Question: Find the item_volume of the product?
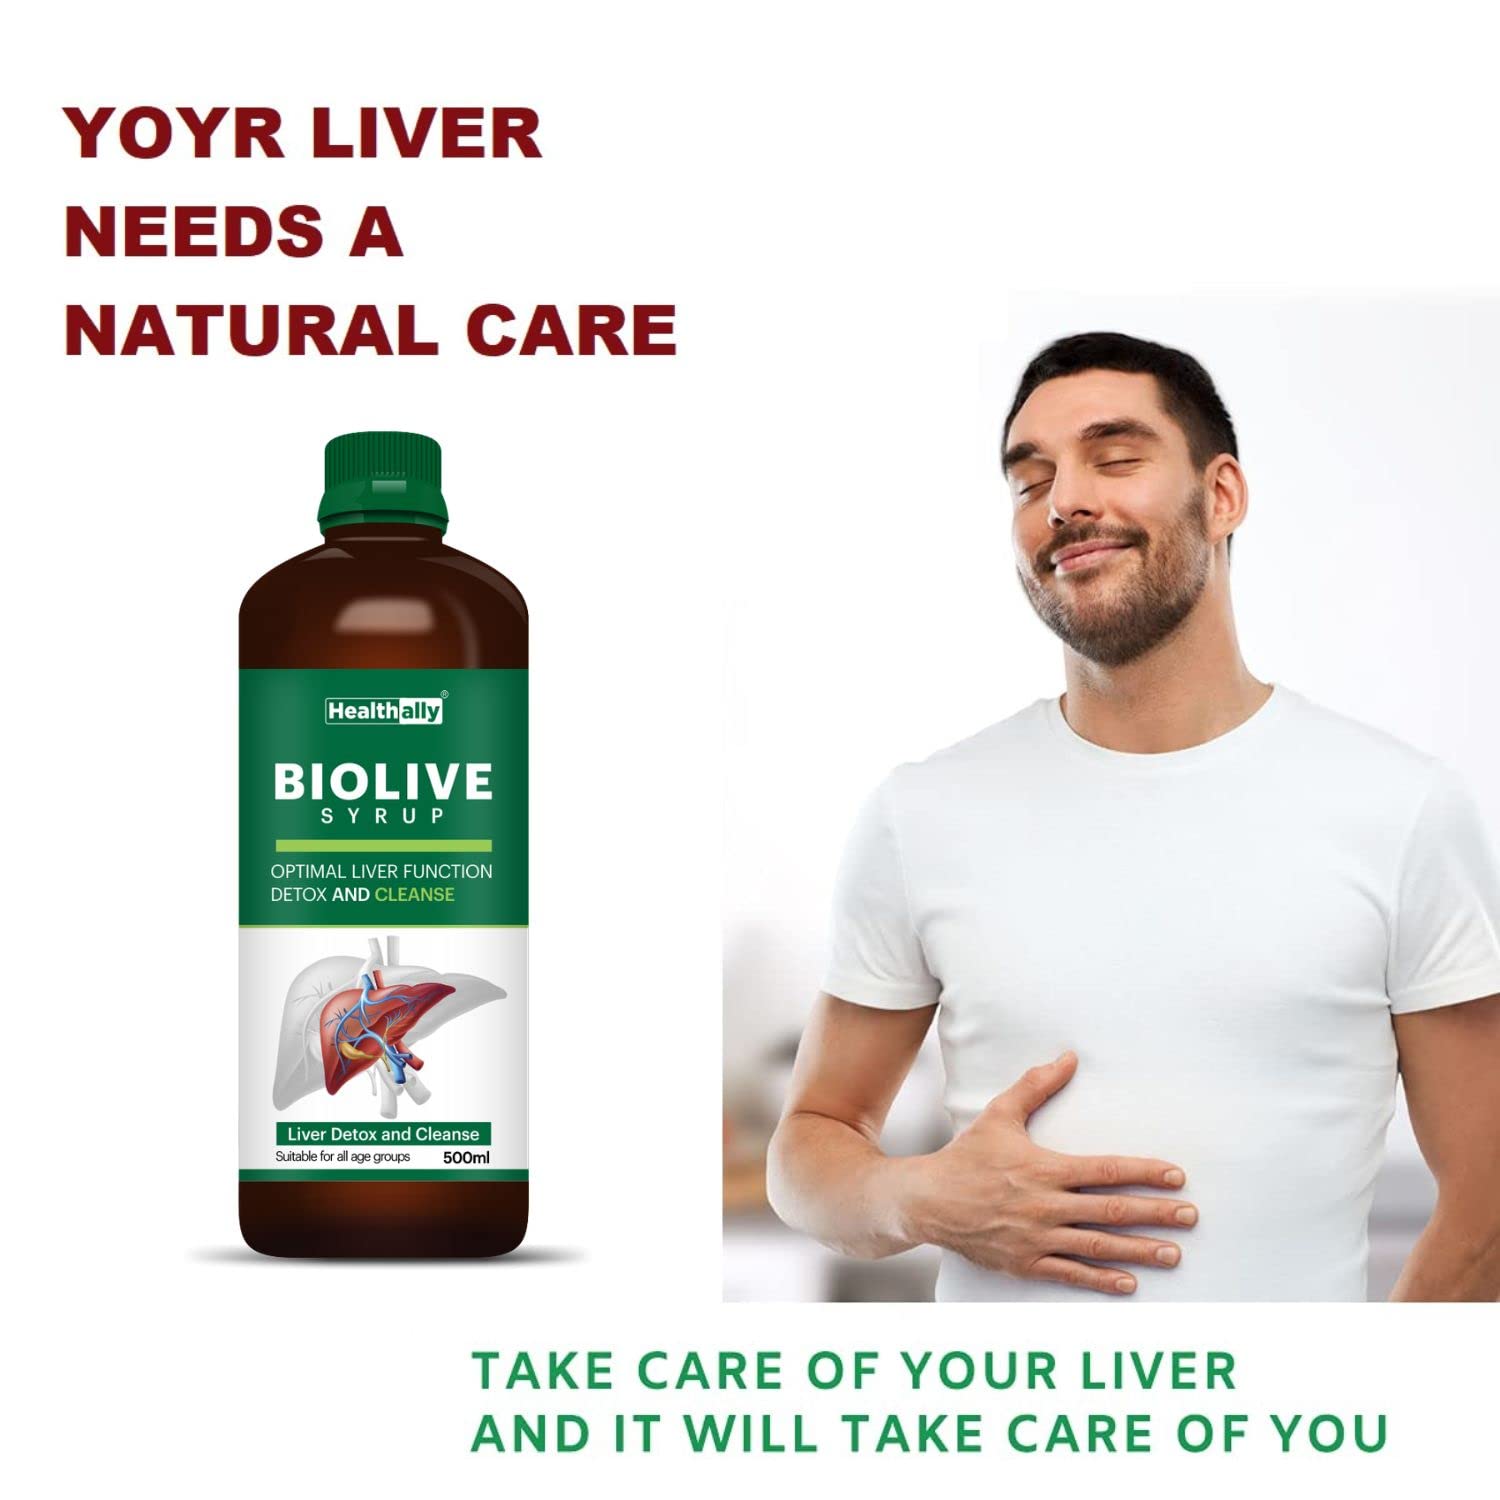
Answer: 500.0 millilitre